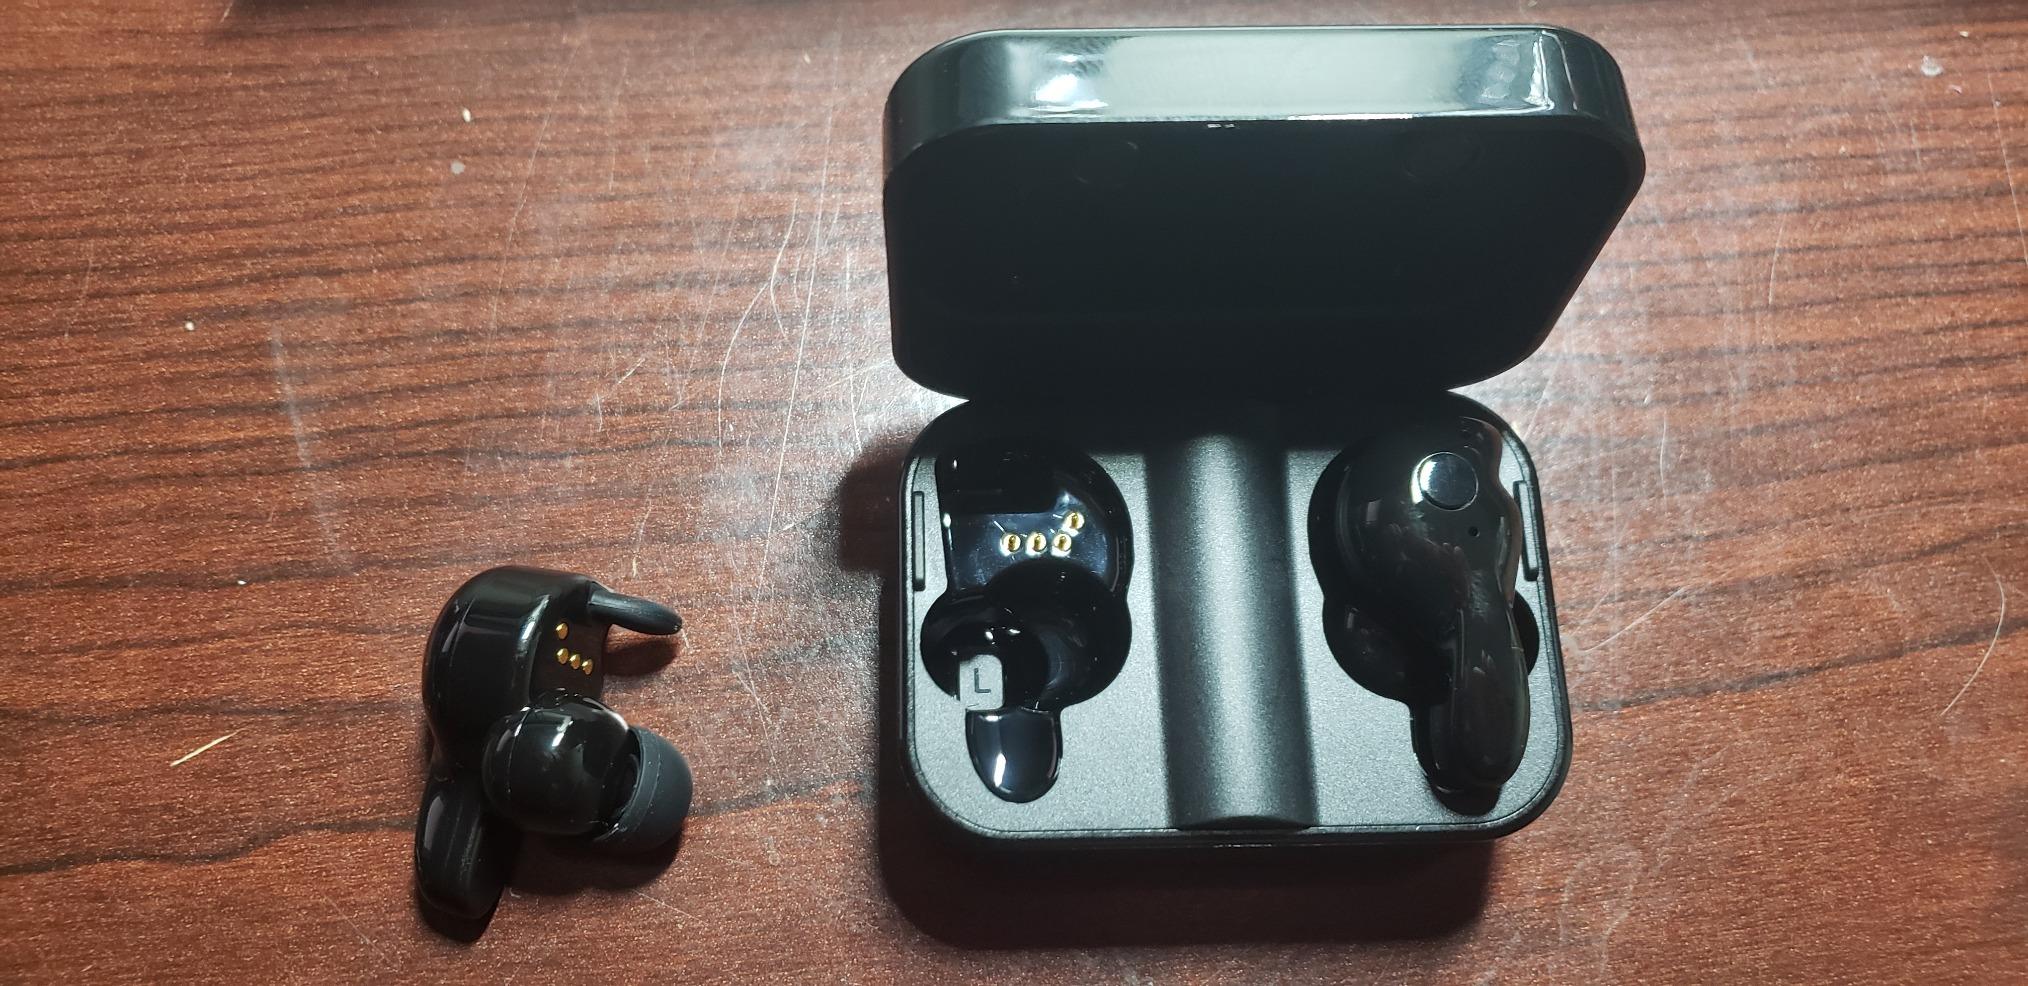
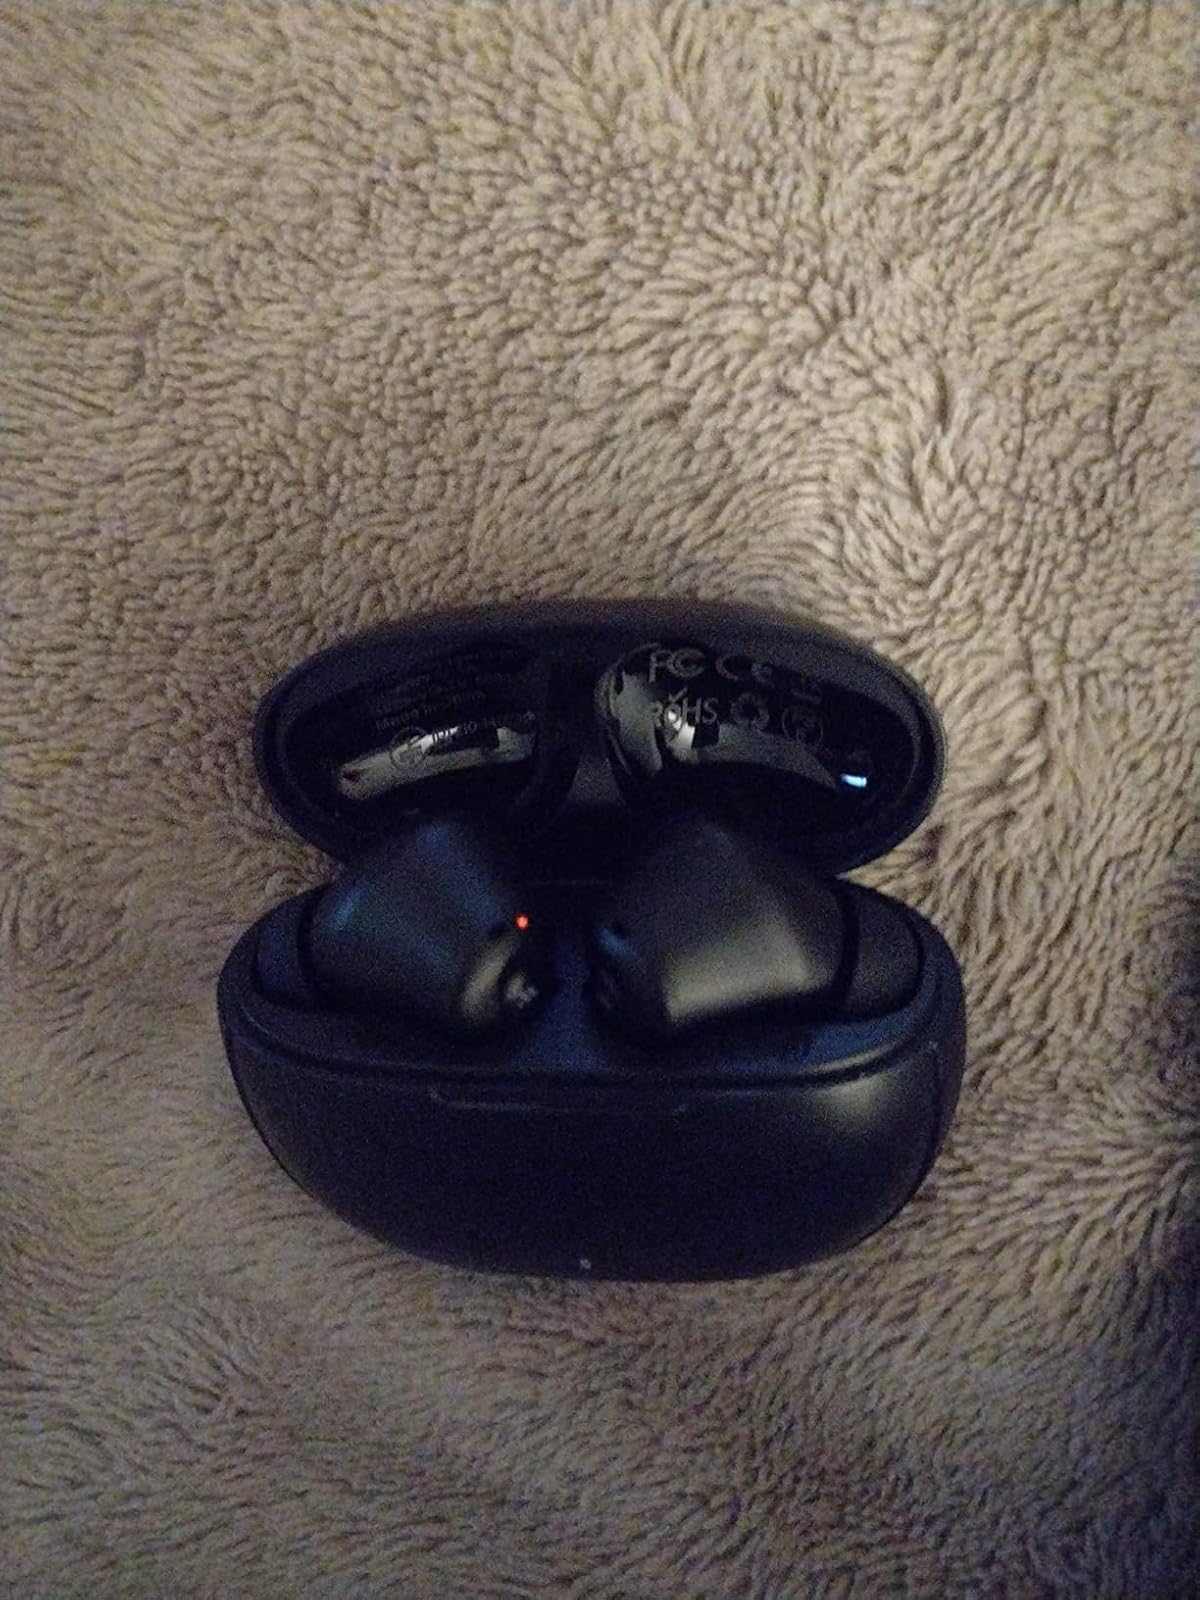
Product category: earbuds
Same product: no